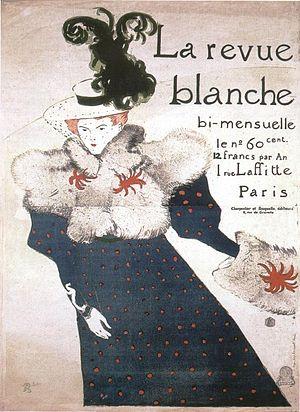
Le rôle central joué par la presse et l'édition dans l'affaire Dreyfus, est illustré par le symbole de l'engagement journalistique qu'est J'accuse d'Émile Zola. L'affaire Dreyfus est en effet le premier événement surmédiatisé en France. Des milliers de publications ont littéralement « fait » l'opinion. Cette presse libre et pléthorique se développe, grâce aux acquis de la République au travers, notamment, de la loi de 1881 sur la presse. Elle profite aussi des progrès technologiques de la seconde moitié du XIXᵉ siècle. Elle pèse très directement sur le déroulement de l'affaire Dreyfus au travers de campagnes parfois violentes et d'articles souvent sensationnels.